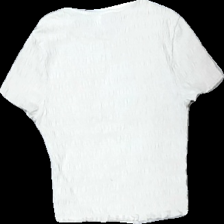
View: back
Type: T-shirt
Category: Ladies
Brand: H&M
Brand text on label: divided
Colors: White
Material: 60% cotton 40% polyester
Cut: Cropped
Size: XS
Season: All
Stains: Major
Damage: fläckar
Damage location: bottom center
Damage 2 location: middle center
Price range: <50
Recommended usage: Export
Description: vit t-shirt, croppad, fläck nedtill